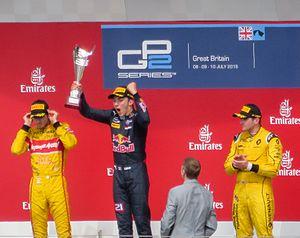
Photographie du podium de la course principale de la manche de Silverstone en GP2 Series en 2016. De gauche à droite
Pierre Gasly, né le 7 février 1996 à Rouen, est un pilote automobile français, membre de l'équipe de France Circuit FFSA et du Red Bull Junior Team.
Antonio Giovinazzi, né le 14 décembre 1993 à Martina Franca, est un pilote automobile italien.